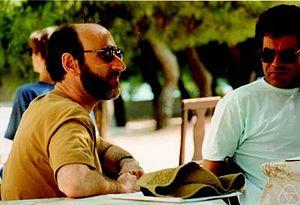
Alexander Sotirios Kechris est un mathématicien américain d'origine grecque, spécialiste de la théorie des ensembles et de logique mathématique, travaillant au California Institute of Technology.